Lena Luthor

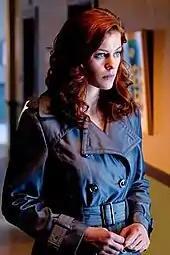
Cassidy Freeman as Tess Mercer (Lutessa Lena Luthor) in "Smallville".

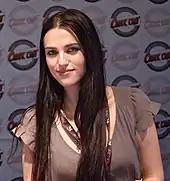
Katie McGrath at Comic Con France 2010.

Tess Mercer appears in "Smallville Season 11", in which Lex discovers her consciousness residing in his body before it is eventually transferred to an aerokinetic android body. Taking the name Red Tornado, she later joins the Justice League and begins dating Emil Hamilton.